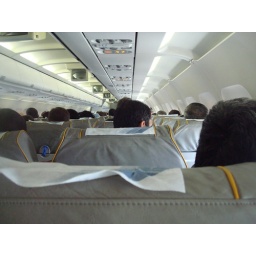
My view of the plane. The seats were tight and filled almost entirely by white men (probably contractors).